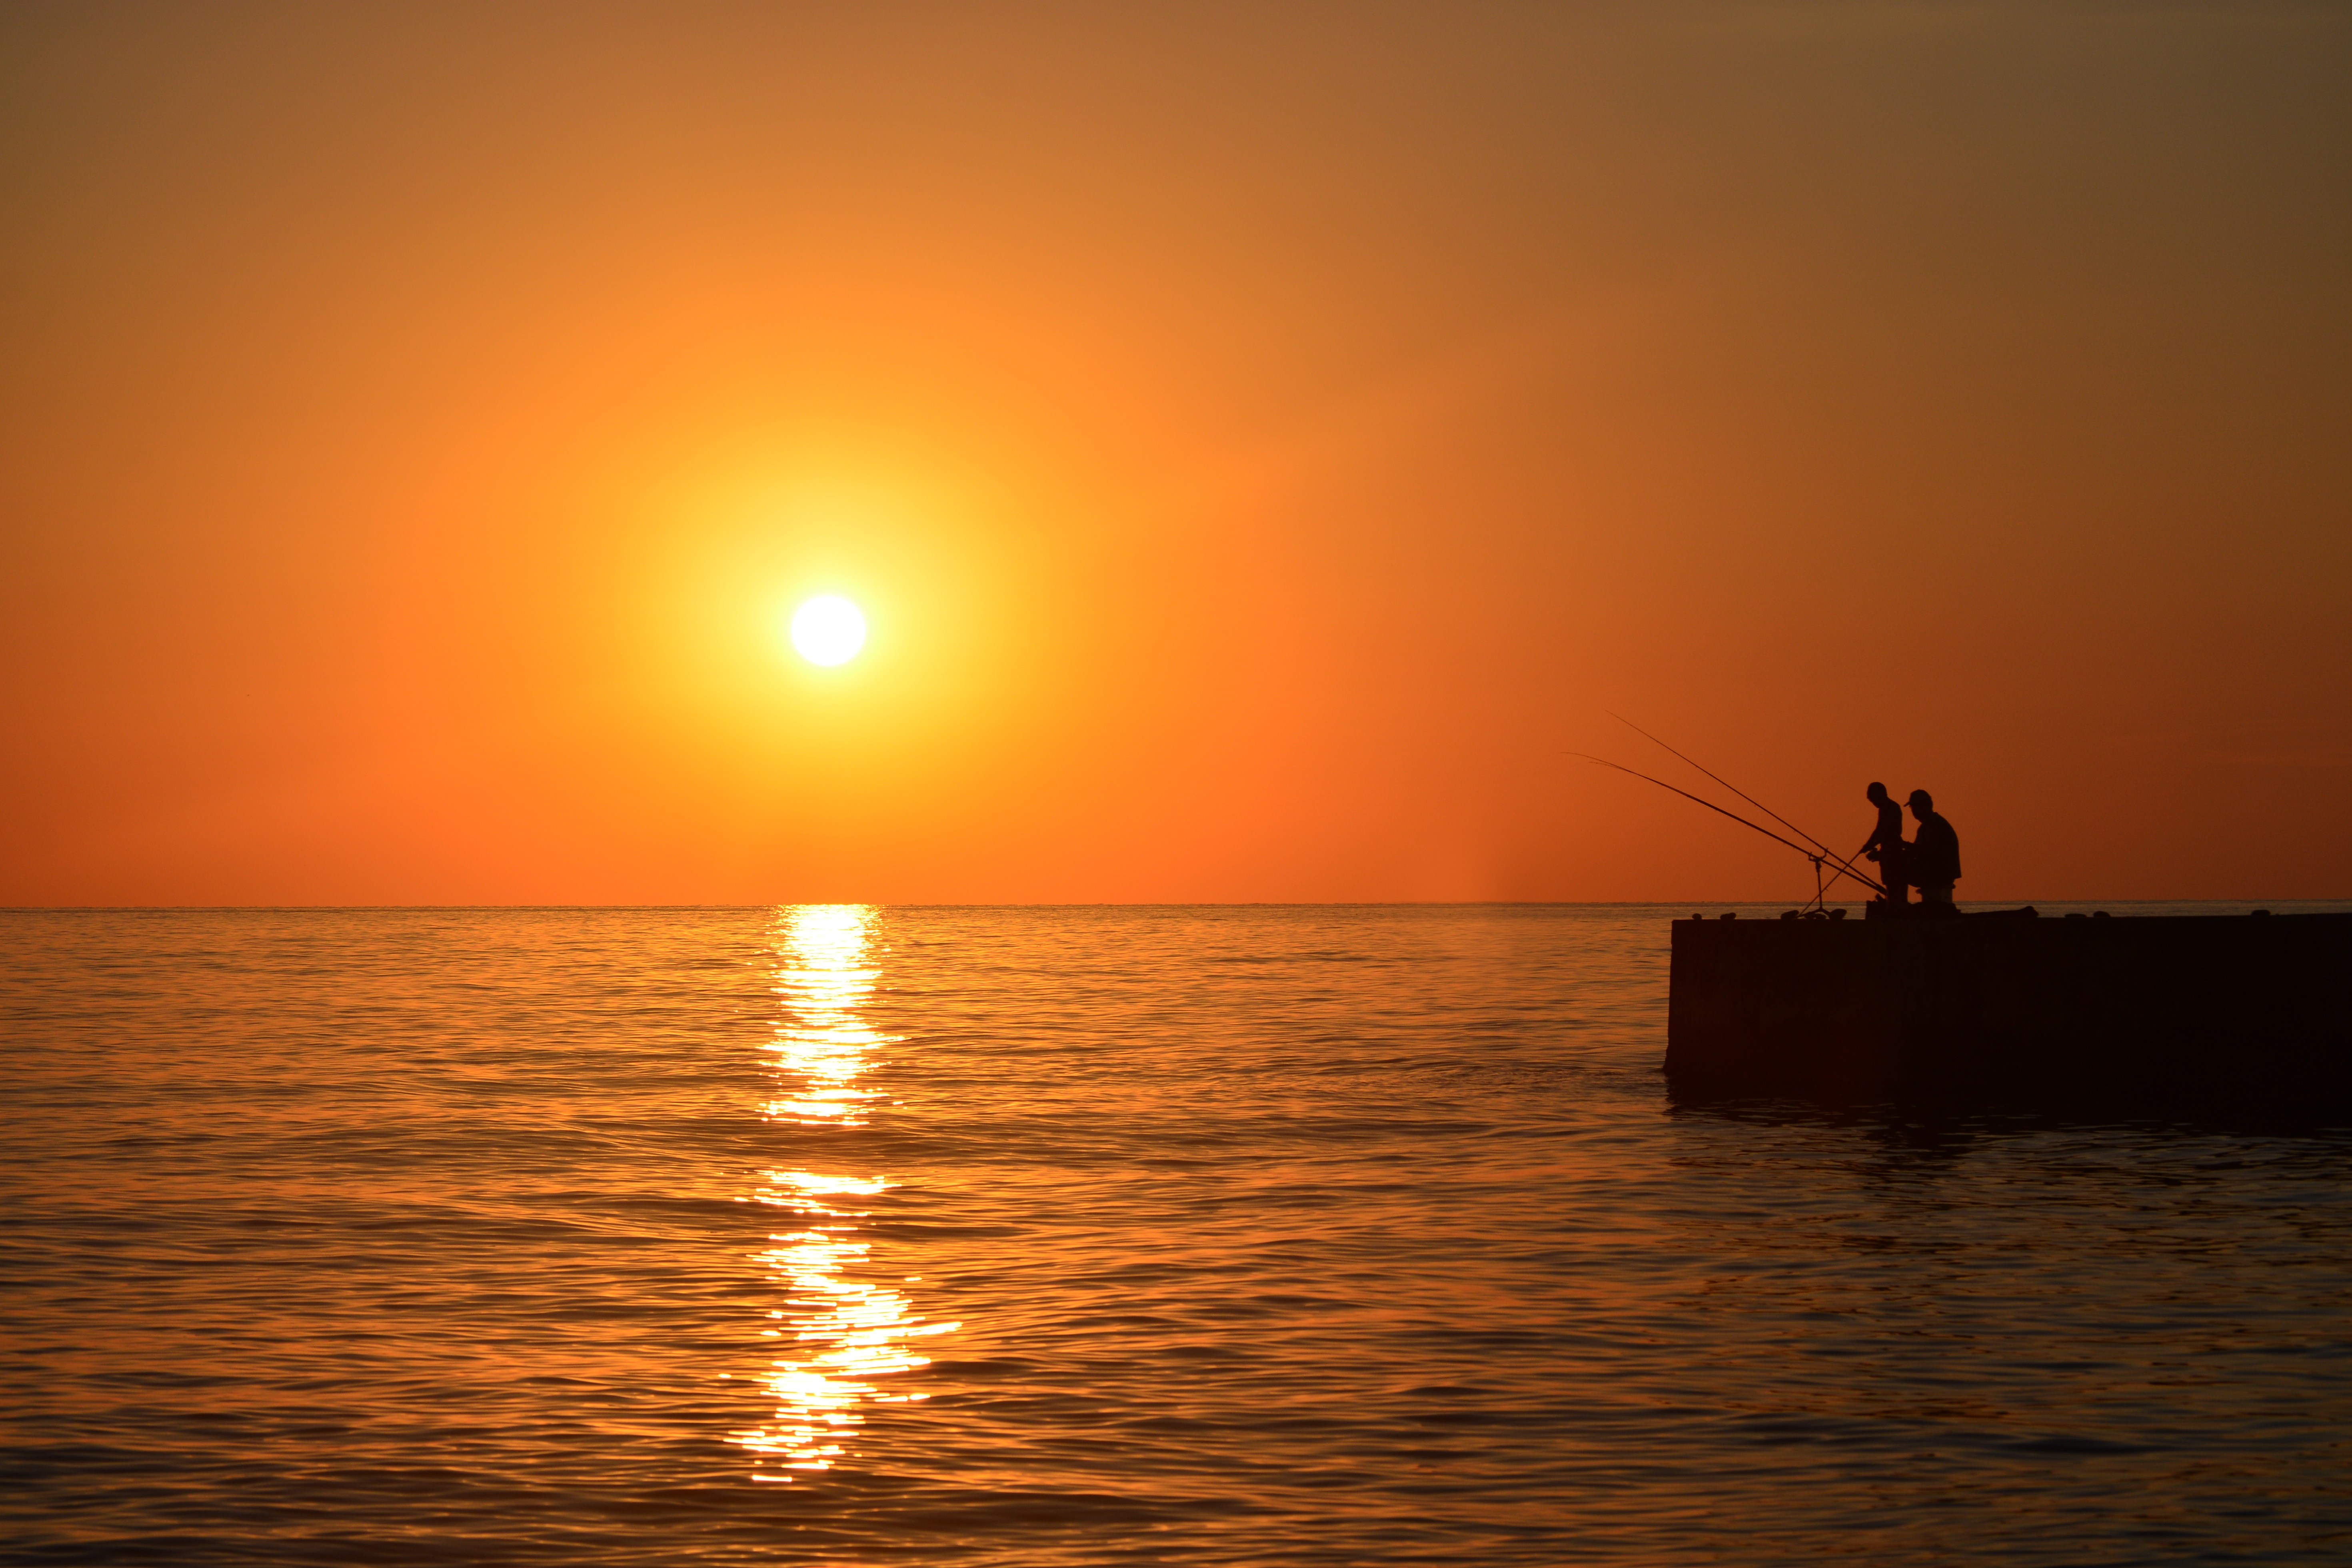
sea, ocean, horizon, sun, sunrise, sunset, sunlight, morning, dawn, dusk, evening, reflection, afterglow